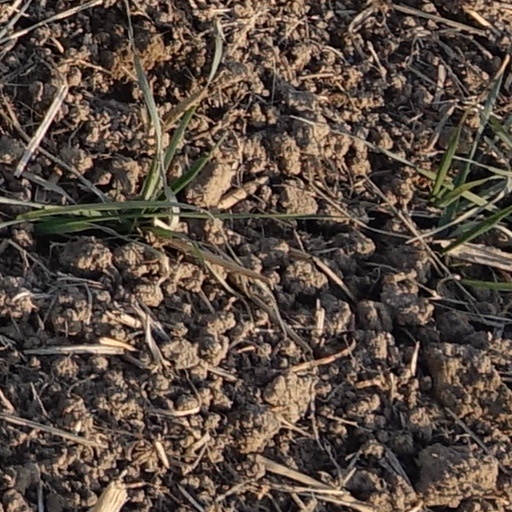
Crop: wheat